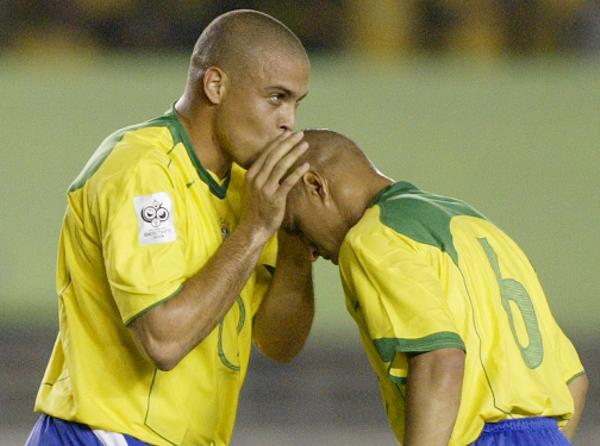
回答: ブラジルの人、聞こえますか〜